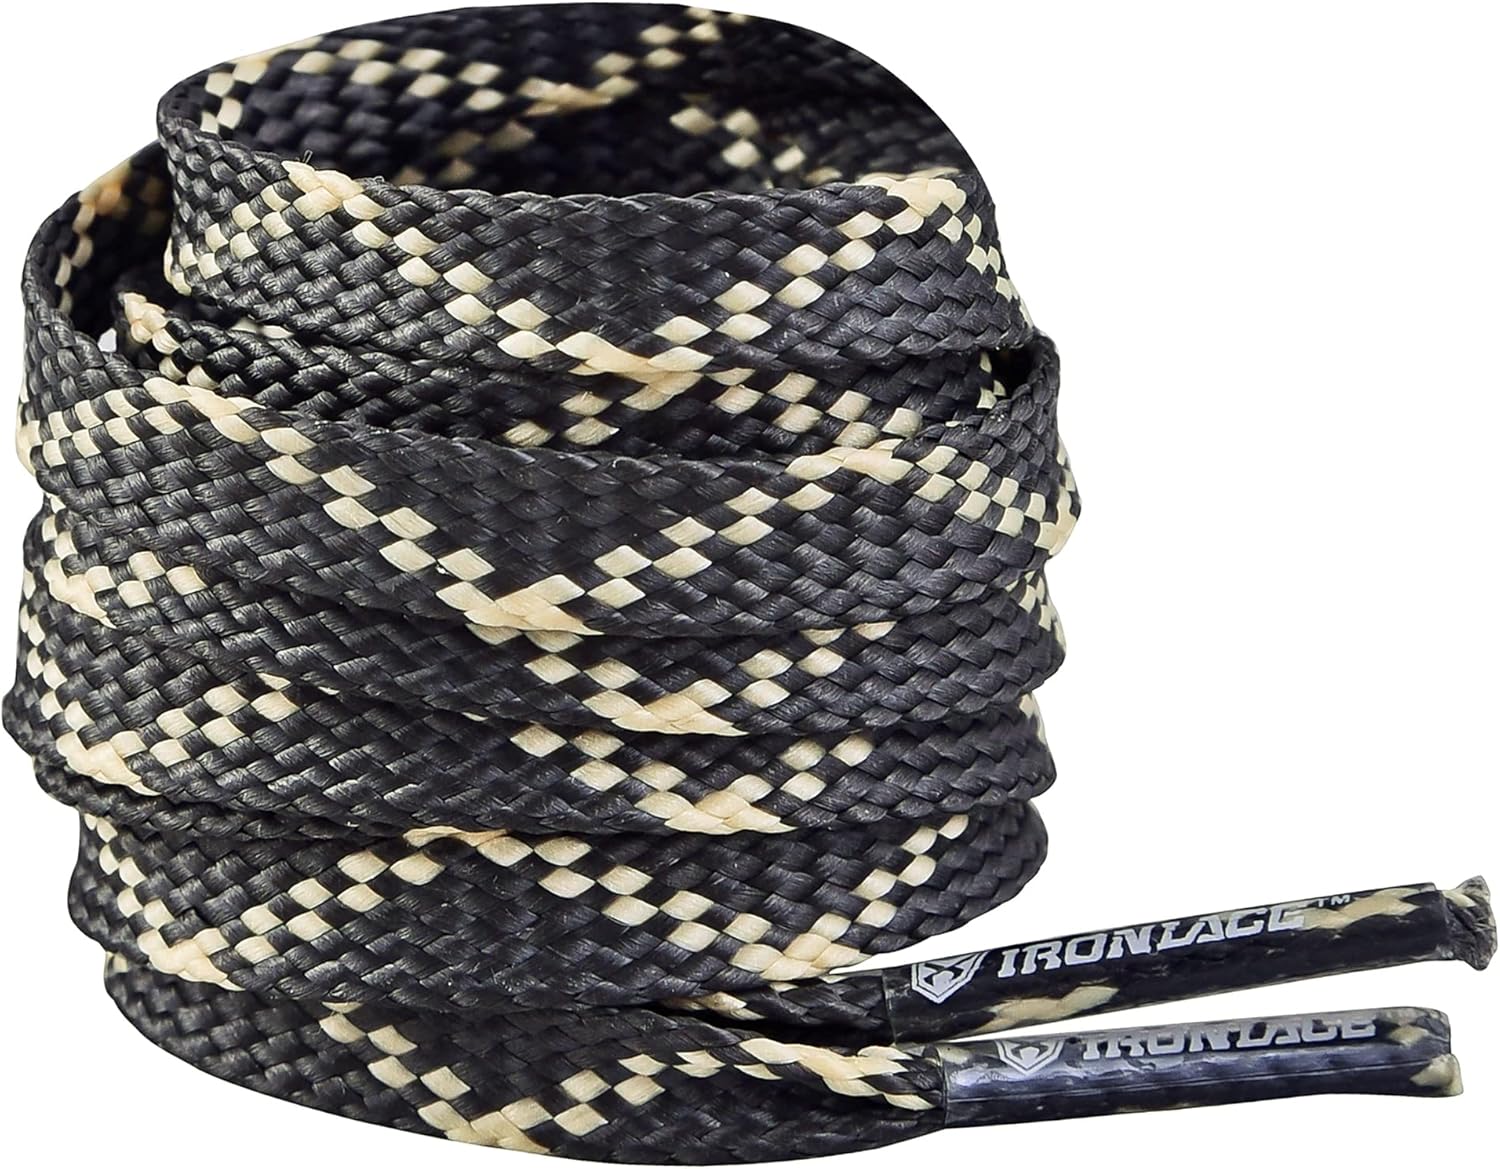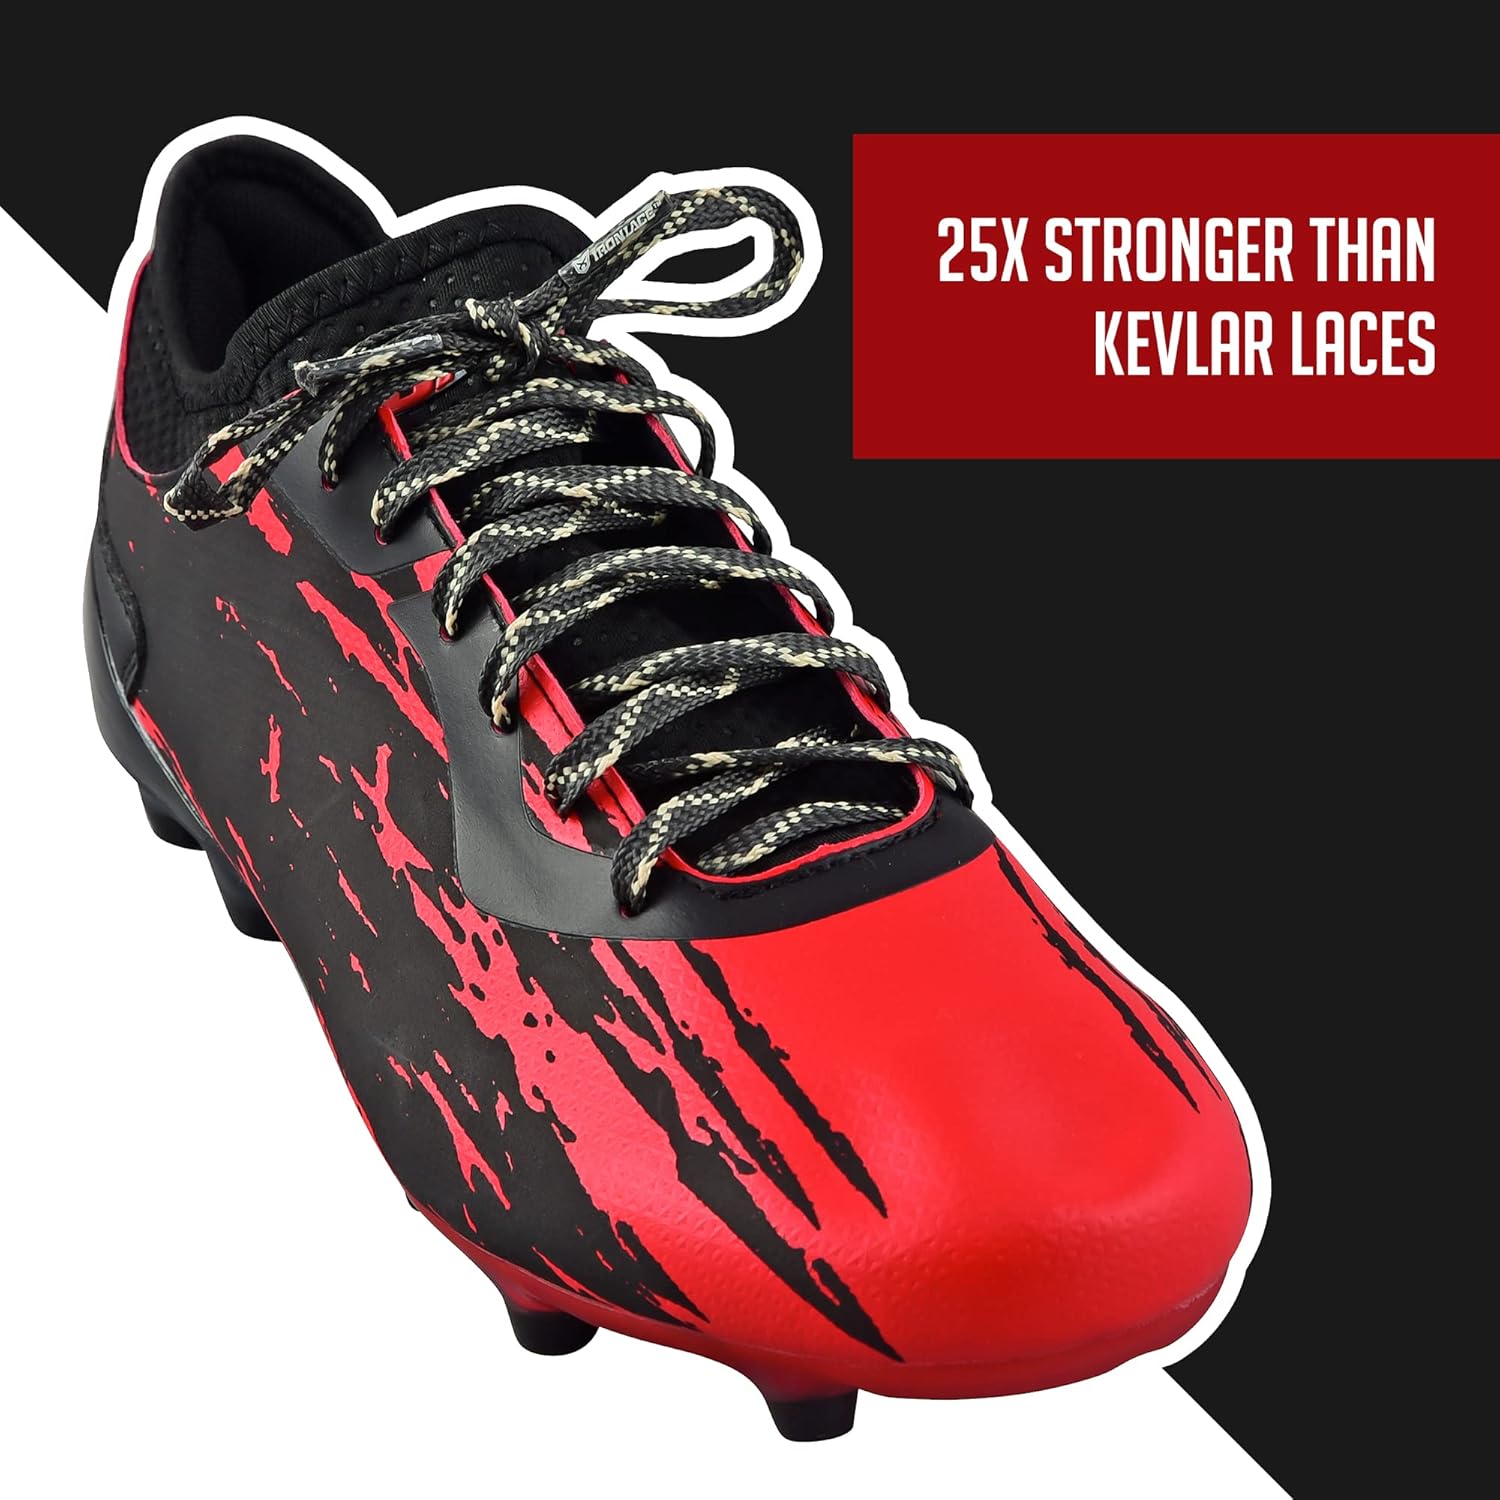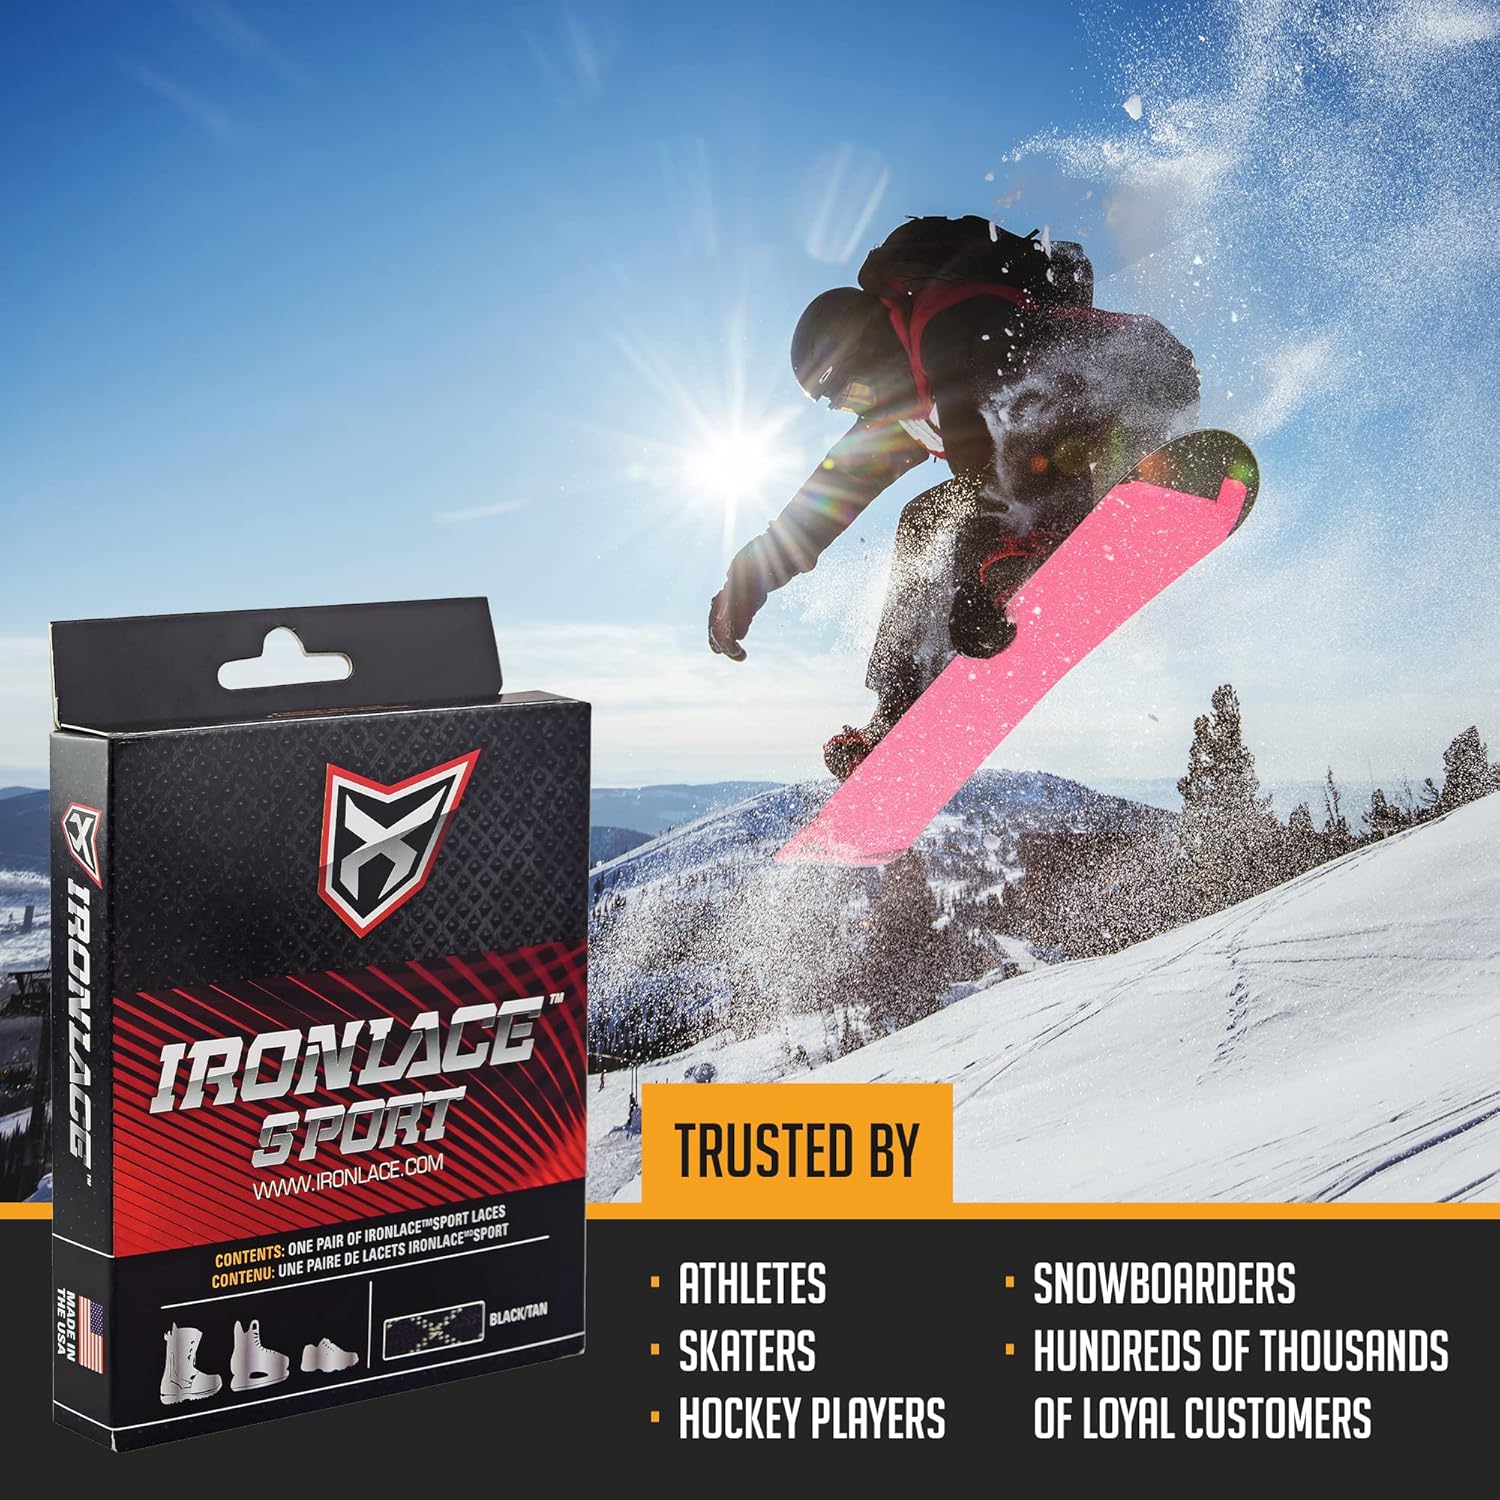
IRONLACE Unbreakable Flat Shoelaces
Category: Sports & Outdoors
***What Can You Do With Your Laces?***At Ironlace, we test our laces to the highest standard in the industry. Our 100% advanced para-aramid fiber flat shoelaces are made to perform and last when you spend long hours skating, playing, practicing your game, and working hard. Our laces are trusted by athletes, skaters, hockey players, snowboarders, and hundreds of thousands of loyal customers. They have been in development for over a year and have been put through the wringer with extensive testing and research. They are, without a doubt, the strongest, most durable shoelaces in the world!Ironlace Unbreakable Flat Shoelaces are lab-tested and guaranteed for life. They are proven to be 25x longer-lasting than Kevlar laces, and have proven to be the finest sport lace on the market. Our laces have an amazing 1500-pound breaking strength/pair and sleek, flat design that will fit any casual sneaker, or low top skate shoe and never break when pulled tight. These shoelaces have been field-tested in the most abusive environments and are proven to be highly damage, cut, abrasion, wear, chemical, UV, and corrosion resistant.These versatile, indestructible shoelaces are equipped for almost any application. They will not freeze or burn in extreme temperatures. Ironlace shoelaces are waterproof, heat-resistant, and fire-resistant up to 630 degrees Fahrenheit/332 Celsius. These are the ideal laces for skateboarding, snowboarding, hockey, working, or anyone that puts their shoes to the test day-in and day-out.Our stretch-free, non-slip shoelaces stay comfortable and secure in even the harshest indoor and outdoor environments. They are long-lasting, and feature a timeless black color with tan accents. When you spend a lot of time on your feet, having a broken lace is disruptive at best. Save yourself money, time, and frustration by opting for the world’s most reliable laces. Buying these laces supports blind labor in the USA.
Features: Lace | Made in the USA | STAY PUT & STAY ACTIVE: Stretch-free, non-slip shoelaces lace up tight for a strong fit that stays tied; These flat laces are perfect for skateboarding, snowboarding, hockey, and wherever else life may take you | STRONGER THAN STEEL: Our 100% advanced para-aramid fiber replacement lace is 25x stronger than Kevlar laces; Amazing 1500-pound breaking strength/pair and flat design means they will fit most sneakers and skate shoes and never break when pulled tight | GUARANTEED FOR LIFE: Long-lasting, durable laces field-tested in the most abusive environments; They are longer-lasting than comparable laces, and proven to be damage, cut, abrasion, wear, chemical, UV, and corrosion resistant | WATER, HEAT & FIRE-RESISTANT: Our shoelaces are waterproof, fire-resistant, and heat-resistant up to 630 degrees Fahrenheit/332 Celsius; The ideal laces for athletes and anyone who works or plays hard and expects their equipment to last | A PERFECT MATCH: Use with almost any brand and style of shoes or sneakers; Our tough, unbreakable laces are colored to match a wide range of sneaker styles on the market and trusted by hundreds of thousands of loyal customers